Aguri Suzuki

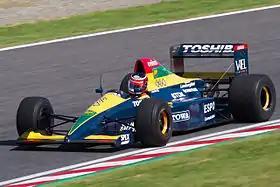
Suzuki demonstrates his Larrousse-Lola 90 at Suzuka in 2012 - the scene of his podium finish 22 years earlier.

For 1990 and 1991, he drove again for Larrousse. He finished sixth three times, before finishing third at Suzuka – the first ever podium for an Asian driver in F1. He also set the second-fastest lap.